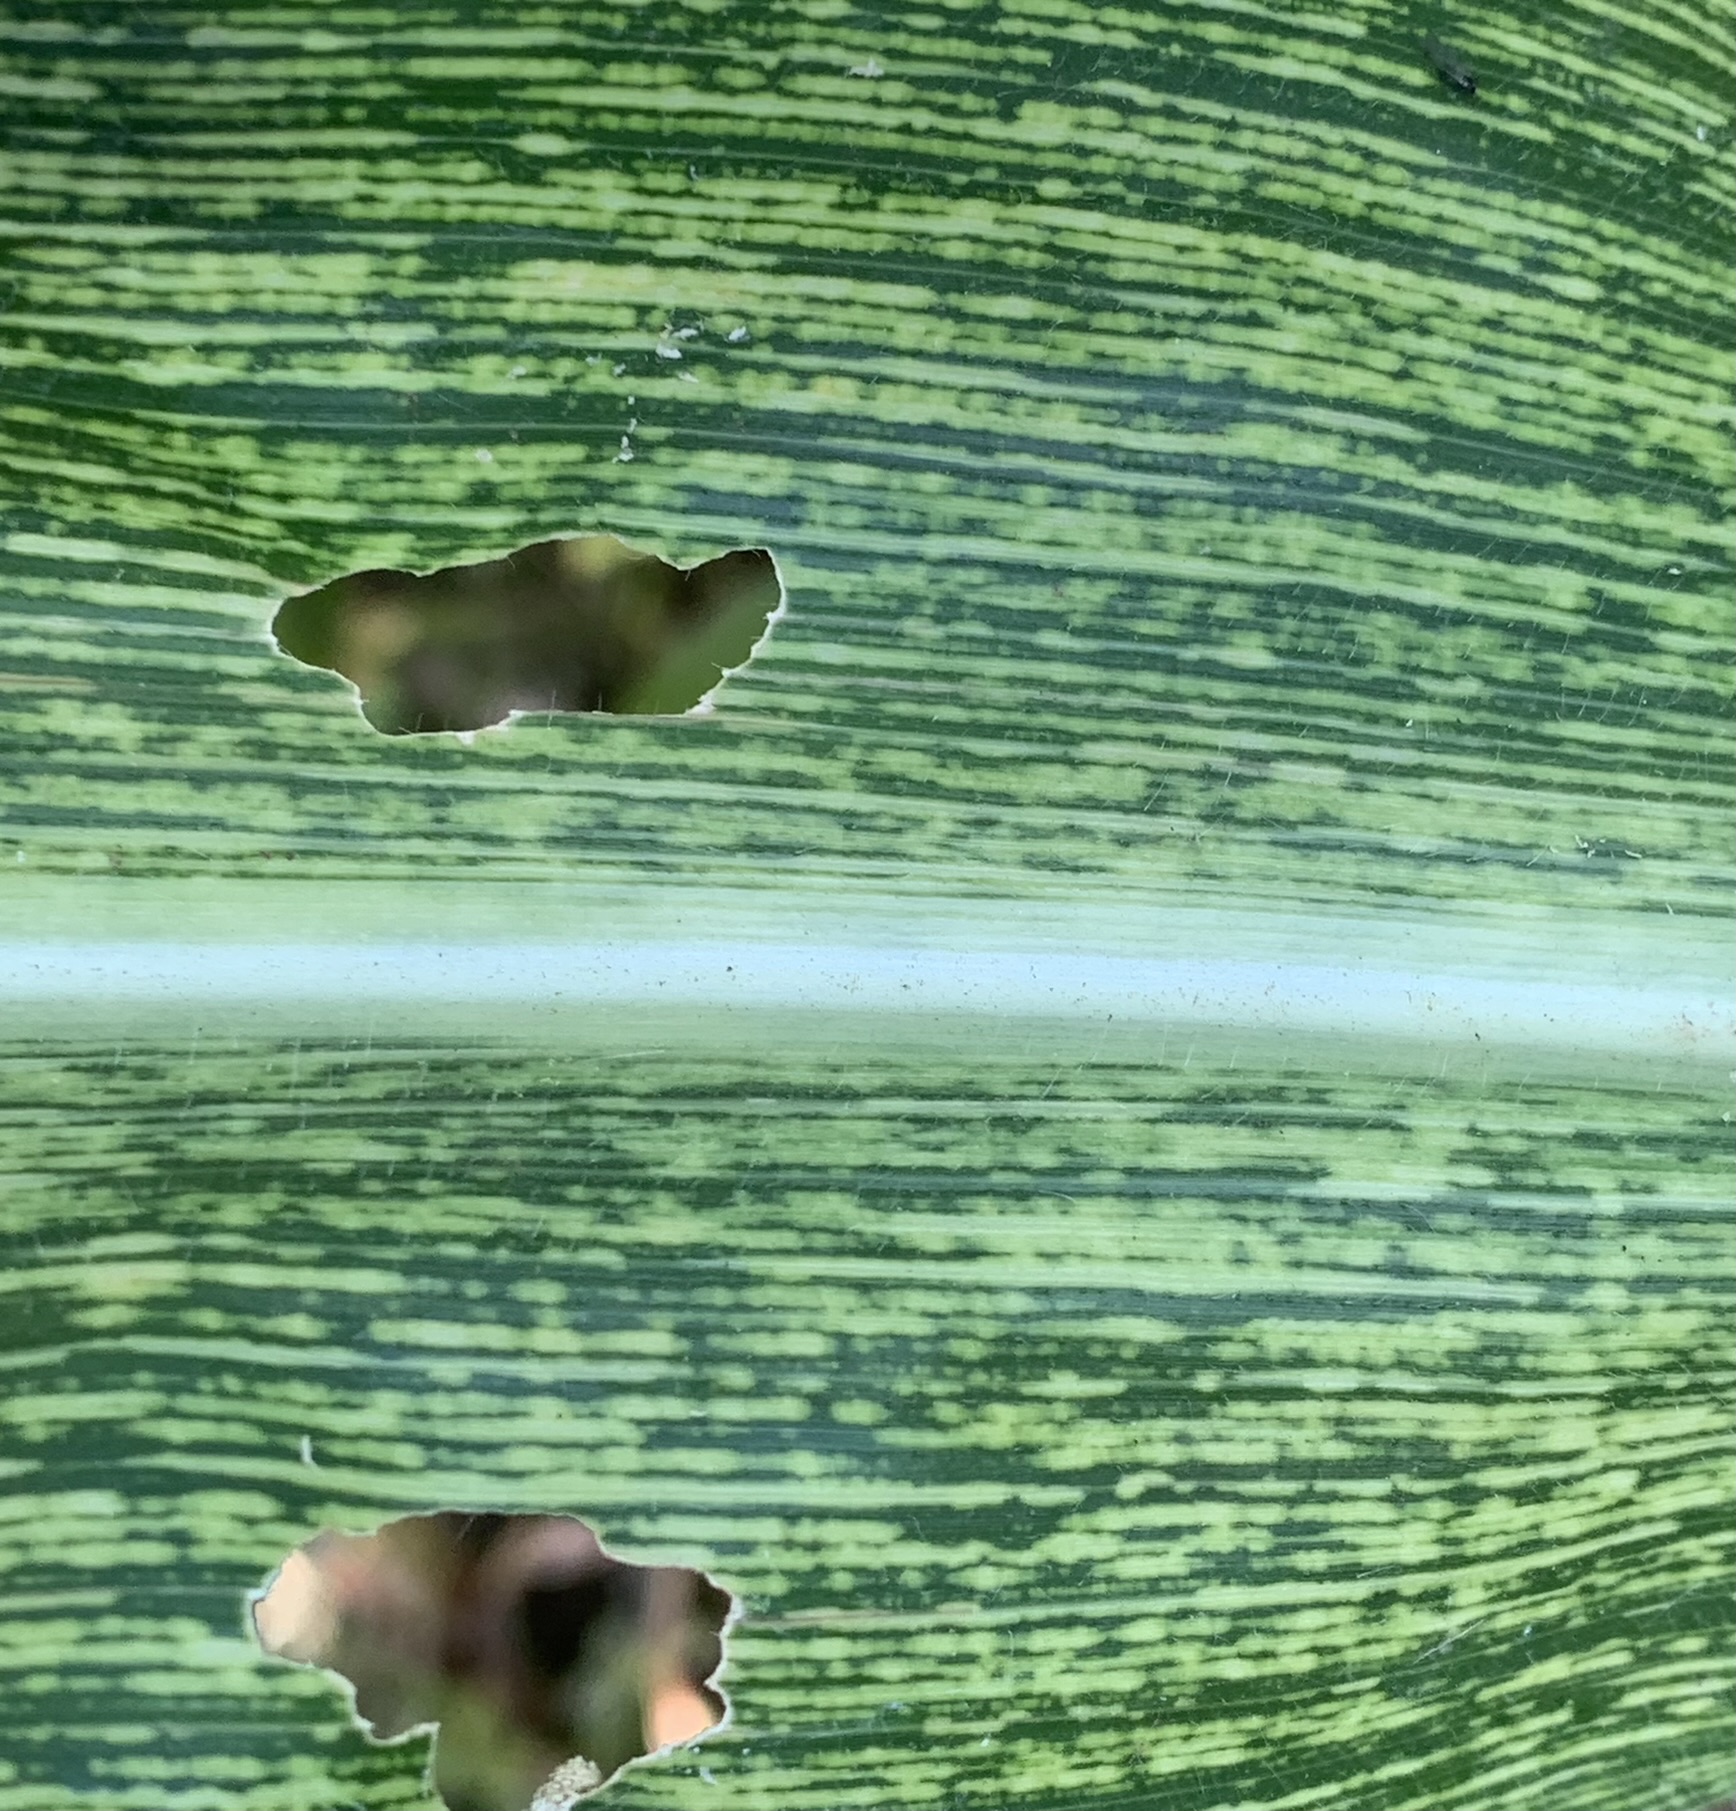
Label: MSV